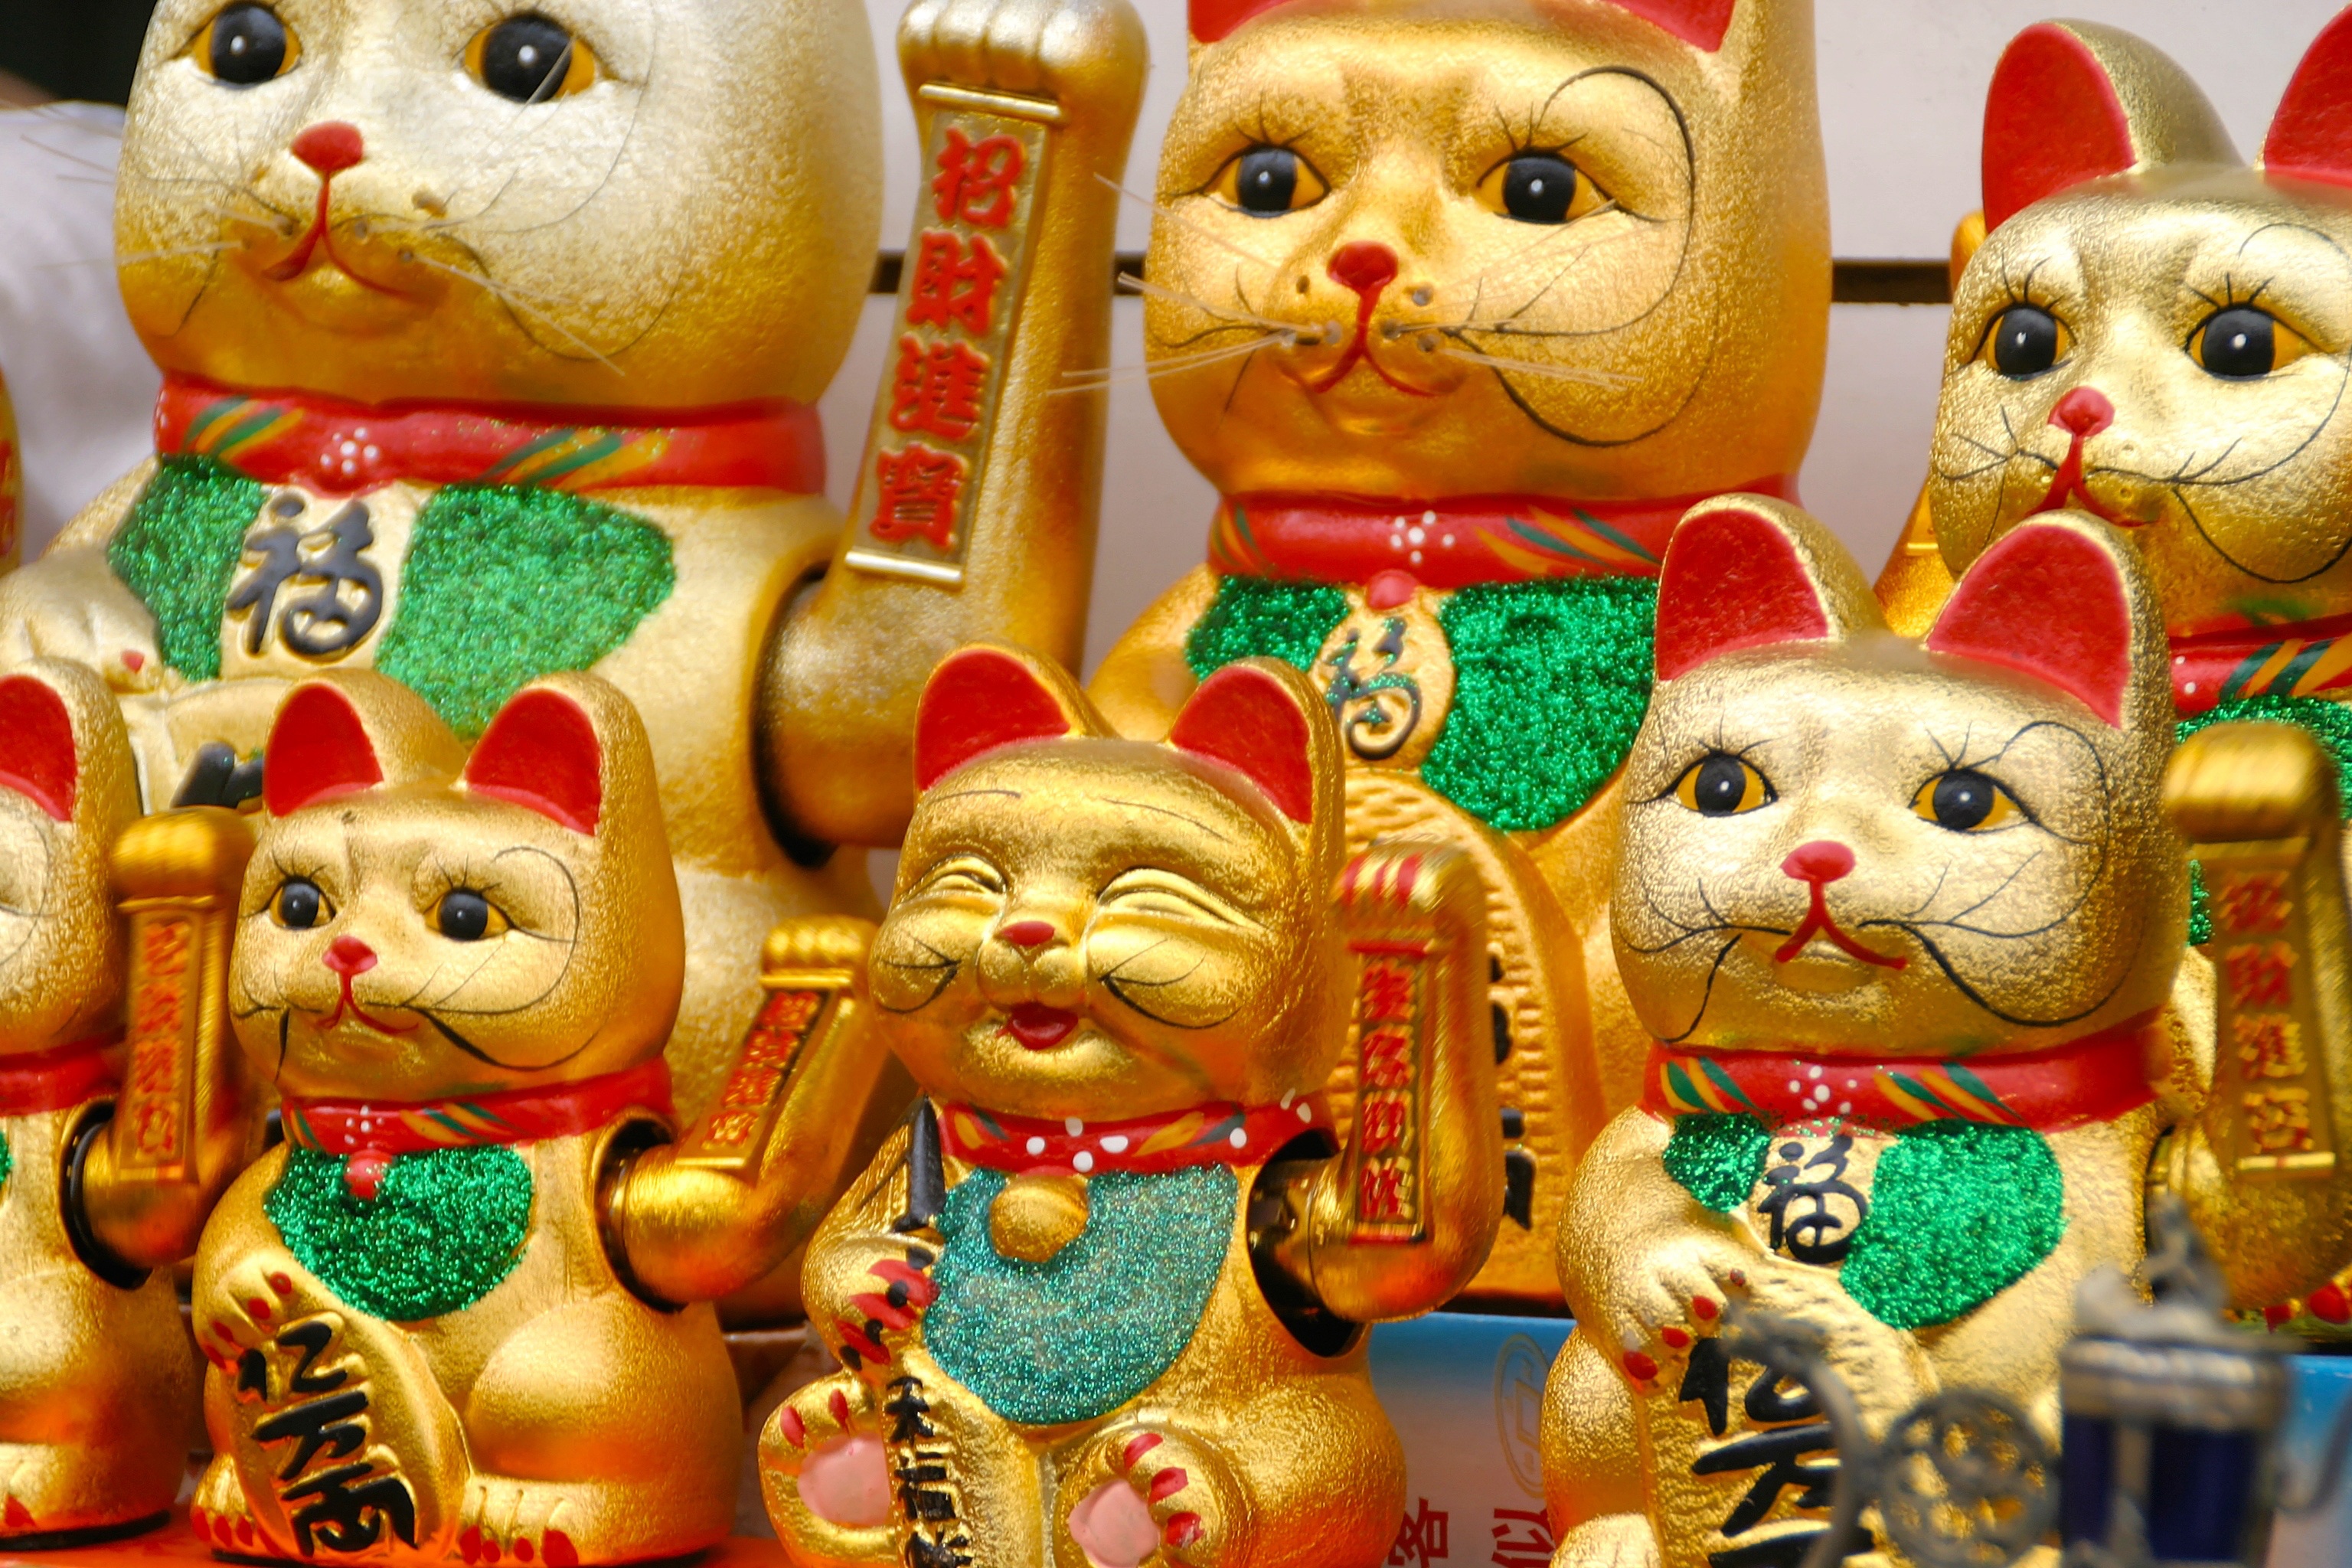
wave, flower, monument, statue, chinese, cat, asia, christmas, toy, deco, christmas decoration, doll, figure, temple, japanese, sweetness, lucky charm, waving cat